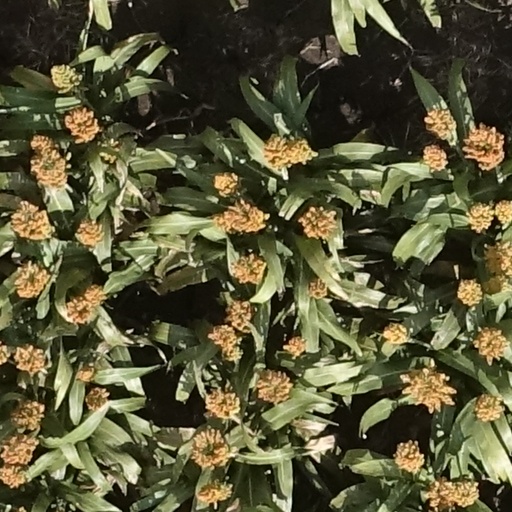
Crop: sorghum